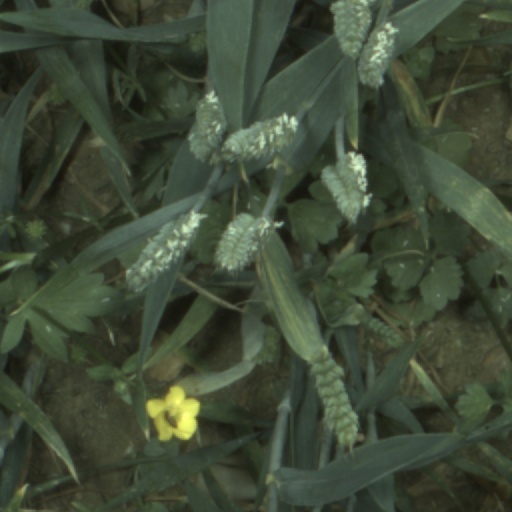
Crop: wheat